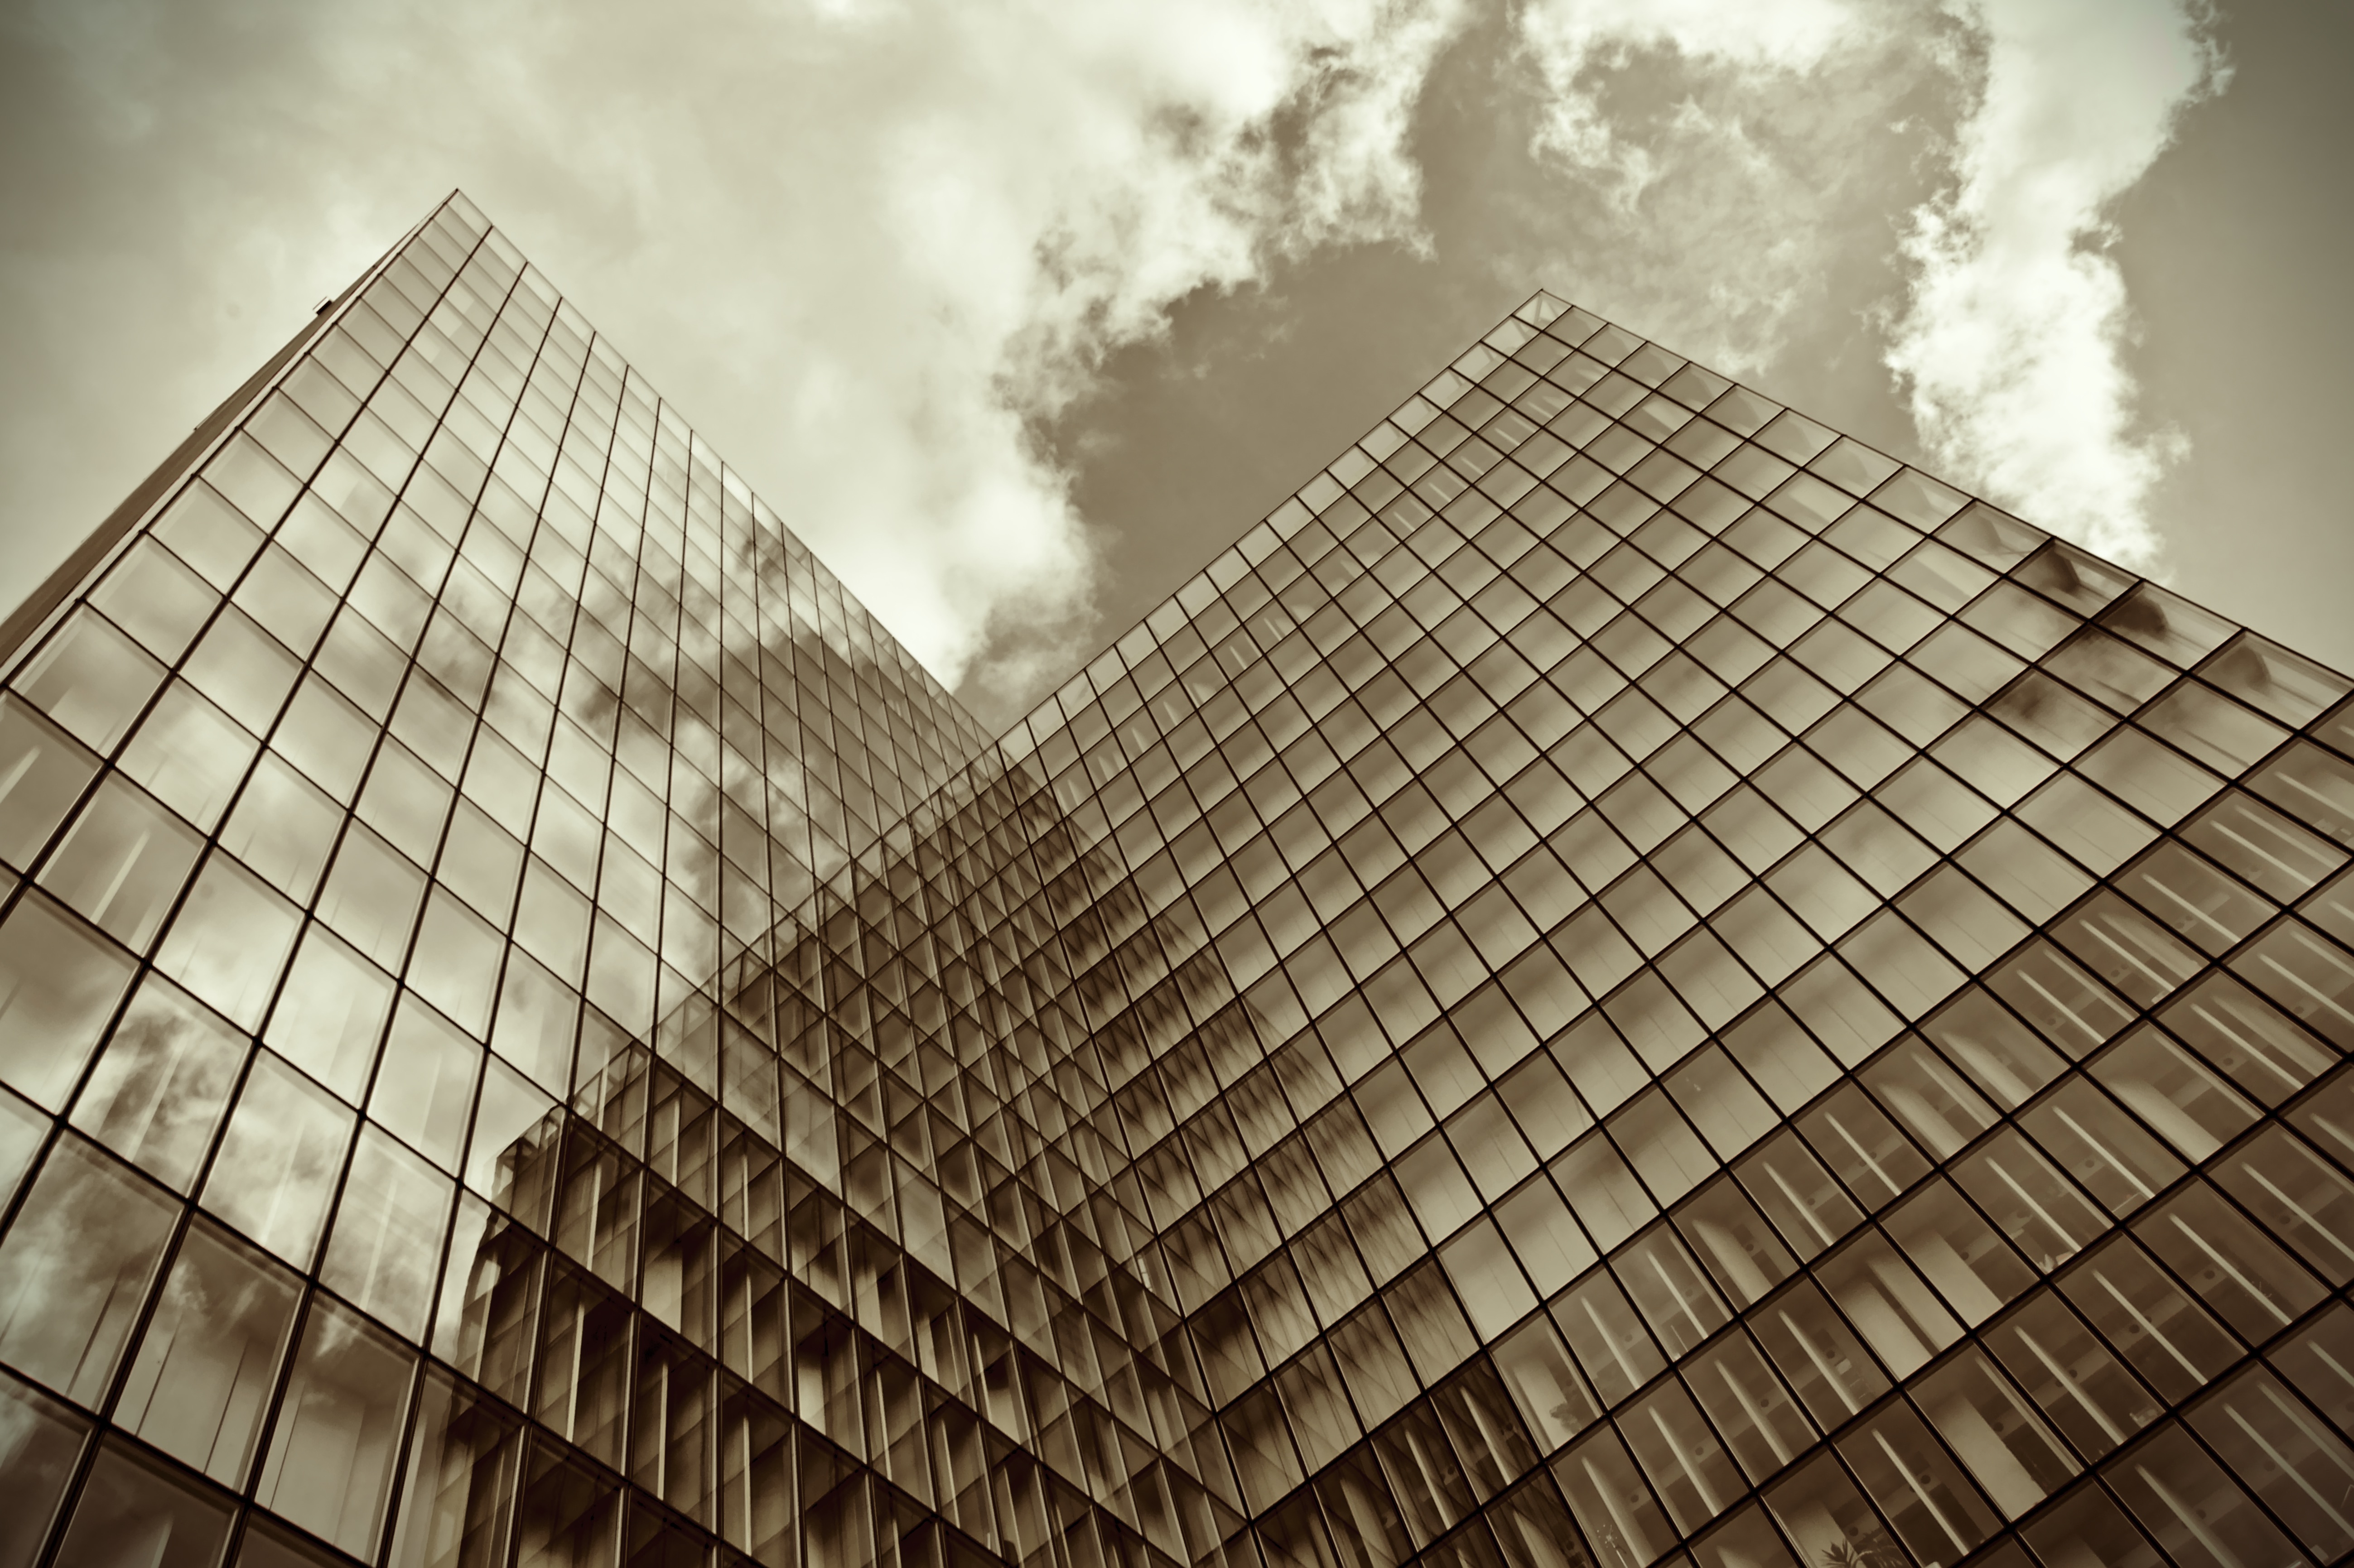
architecture, wood, sunlight, roof, skyscraper, line, reflection, facade, monochrome, tower block, temple, symmetry, shape